The Clarks

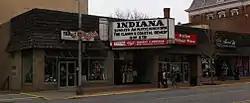

In 2008, the number of members in the band unofficially grew with the additions of keyboardist Skip Sanders and pedal steel guitarist Gary Jacob. On the forthcoming albums, Sanders and Jacob were credited only as "additional personnel;" however, the two also played live with the band on every concert date. Though Scott Blasey, Rob James, Greg Joseph and Dave Minarik remain the only official members of the band, the Clarks became a six-piece group with Sanders and Jacob.